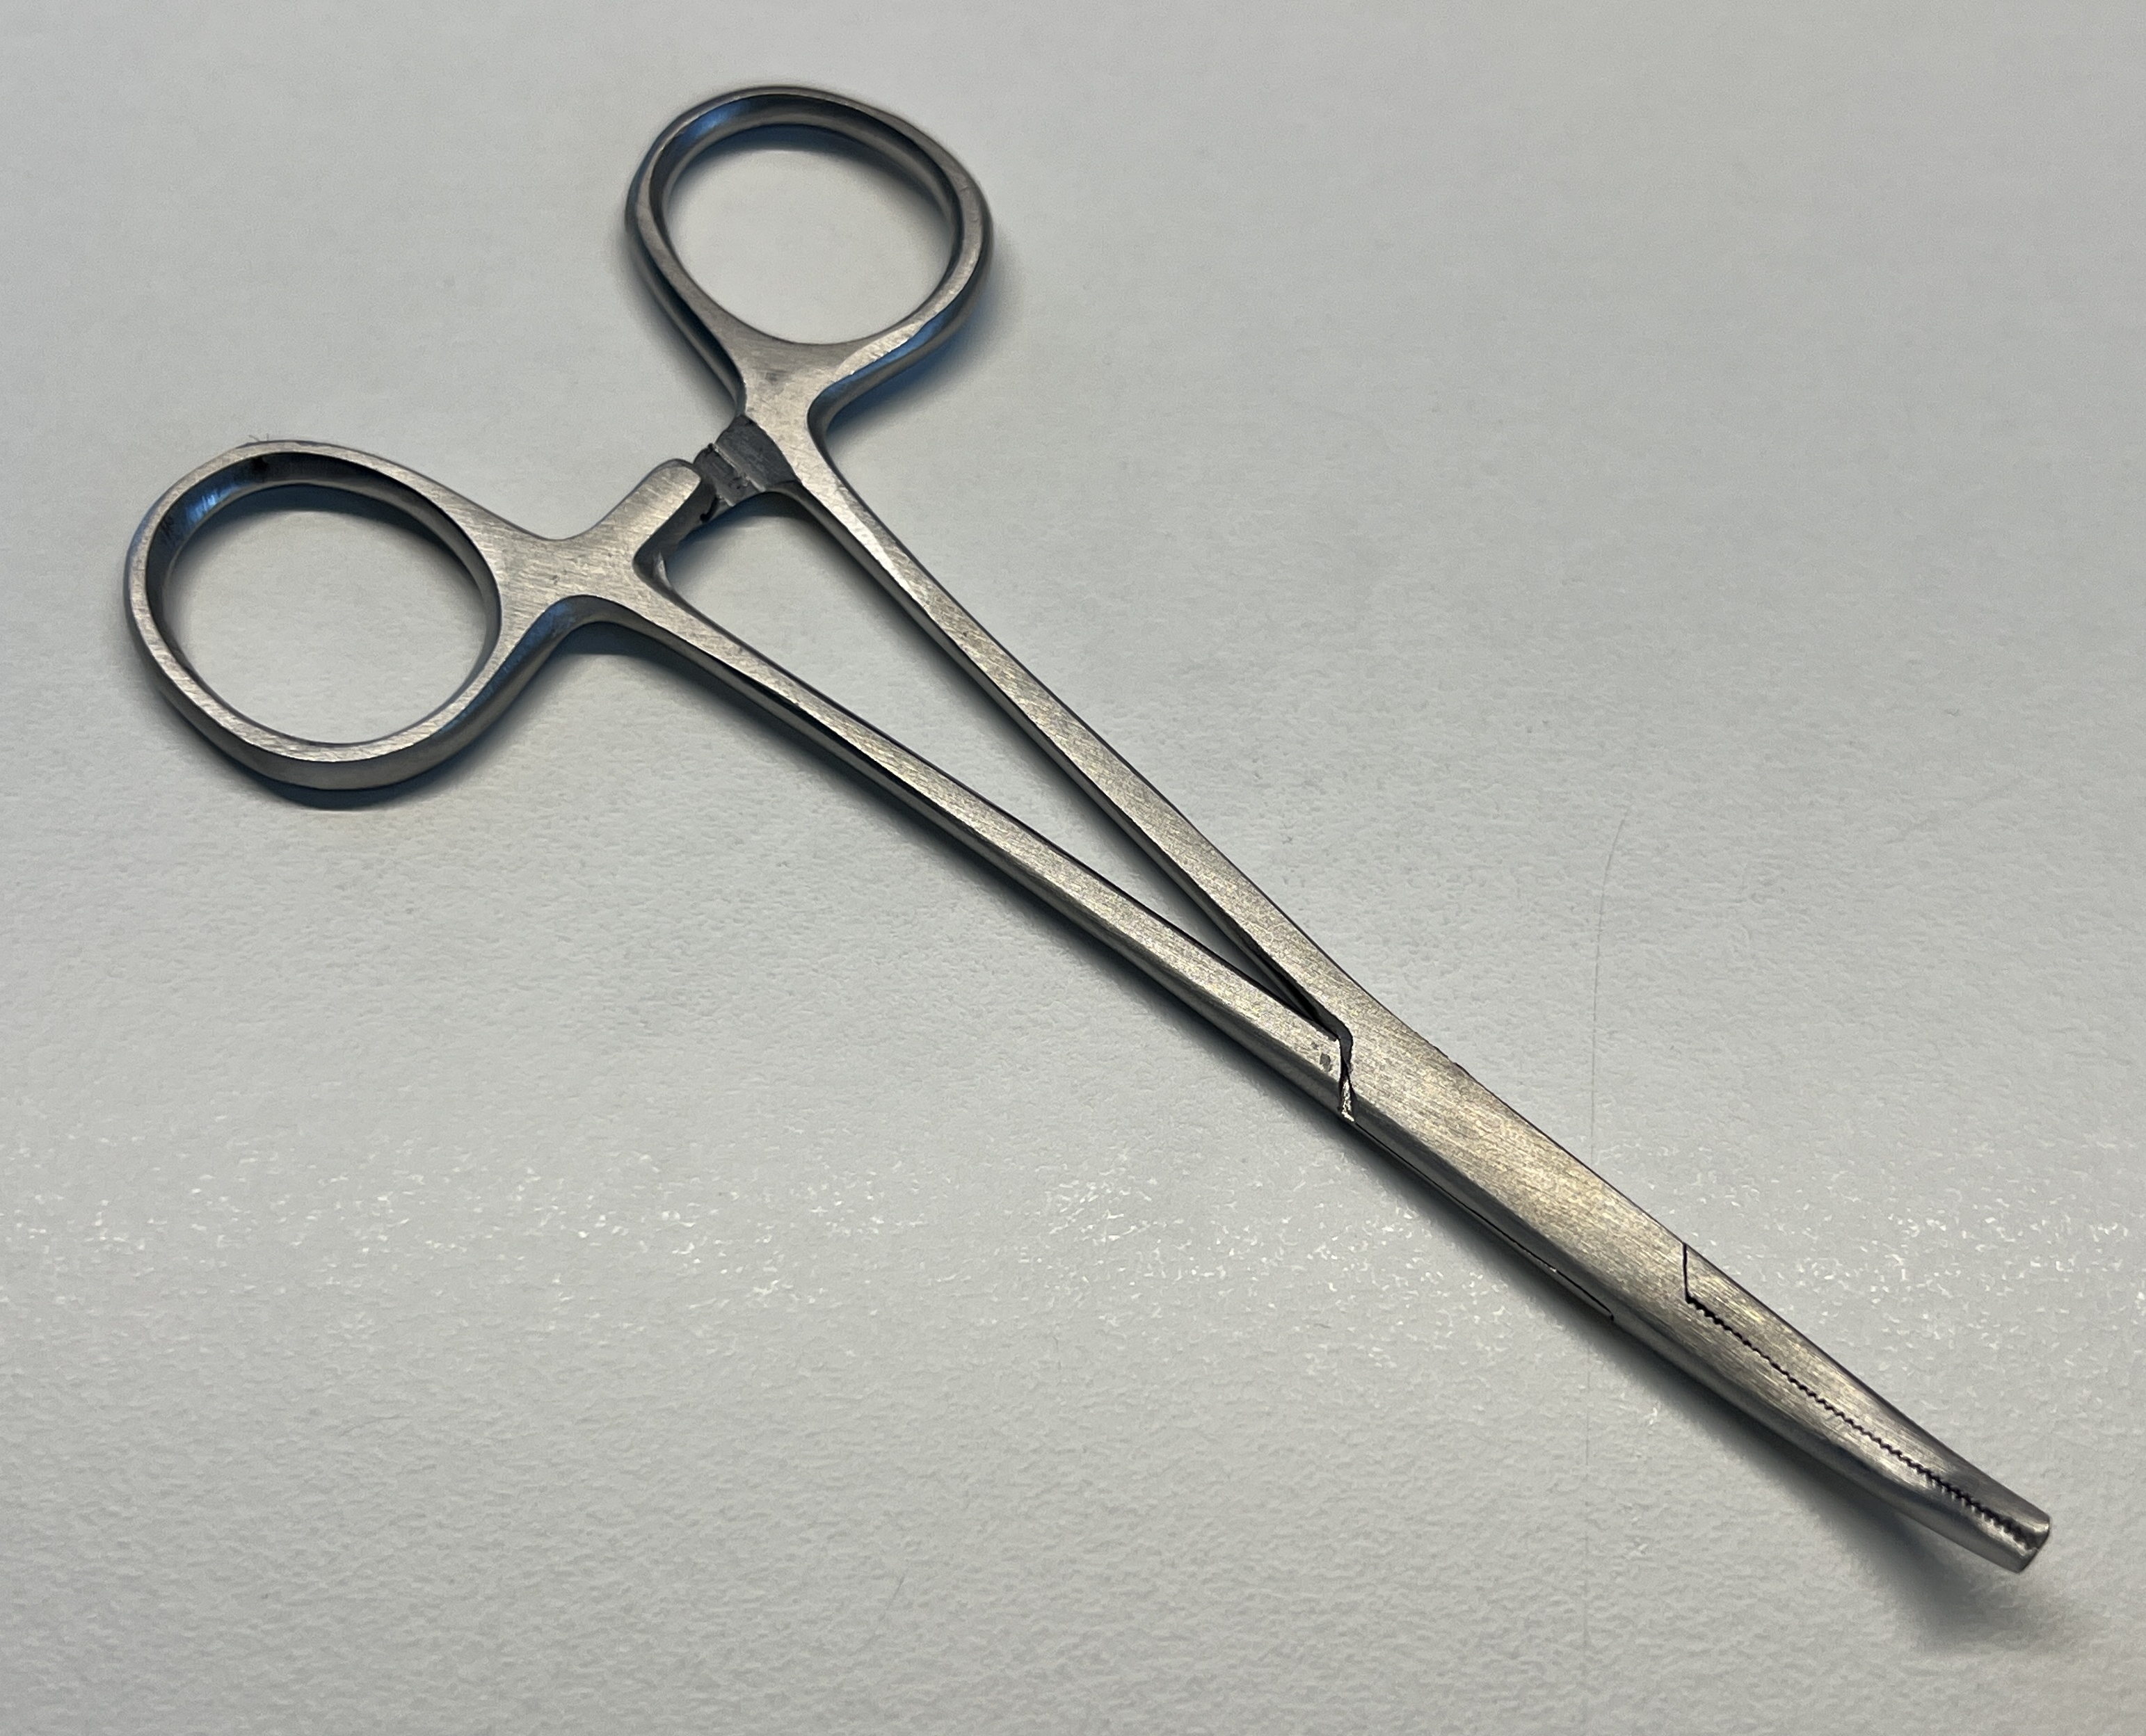
Hinged instrument state: closed